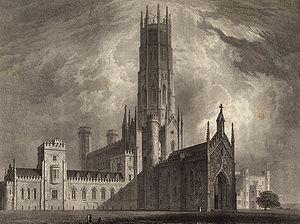
James Wyatt, était un architecte anglais, rival de Robert Adam dans le style néoclassique, qu'il surpassa de loin dans le style néogothique.